Winter of 1990–91 in Western Europe

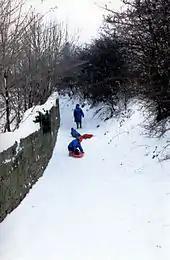
People sledging in Darfield, South Yorkshire in February 1991.

Transport was severely disrupted with many people trapped in their cars and all rail services in the Midlands cancelled, while elsewhere in western Europe, roads and airports were closed. In northern Spain, traffic officials were forced to shut mountain passes due to heavy snow while rail services in Tessin, southern Switzerland were also severely disrupted. The state's Lugano Airport was also closed. In France, the main highway between Lyon and Grenoble was blocked and traffic had to be rerouted, while the Mont Blanc tunnel linking France and Italy through the Alps was also inaccessible. Many roads in parts of Austria's East Tyrol and western Carinthia were closed due to avalanche fears. Snow also fell in Italy where Turin saw its first pre-Christmas snow since 1964. At the same time much of southern Europe experienced high winds and heavy rain, with ferry services suspended in Venice following floods.